TU Dresden

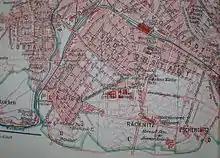
TH Dresden 1905

Alfred Baeumler declared his Nazi views in 1932 and moved to Berlin in 1933.